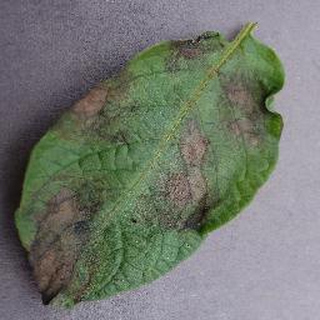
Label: potato_late_blight